Battle of Marathon

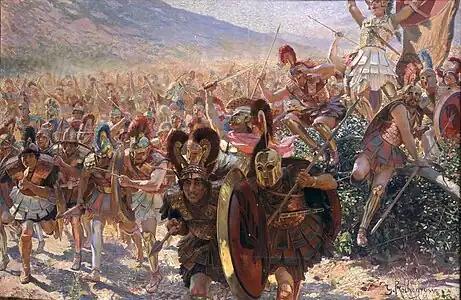

According to Herodotus, the fleet sent by Darius consisted of 600 triremes. Herodotus does not estimate the size of the Persian army, only saying that they were a "large infantry that was well packed". Among ancient sources, the poet Simonides, another near-contemporary, says the campaign force numbered 200,000; while a later writer, the Roman Cornelius Nepos estimates 200,000 infantry and 10,000 cavalry, of which only 100,000 fought in the battle, while the rest were loaded into the fleet that was rounding Cape Sounion; Plutarch and Pausanias both independently give 300,000, as does the Suda dictionary. Plato and Lysias give 500,000; and Justinus 600,000.